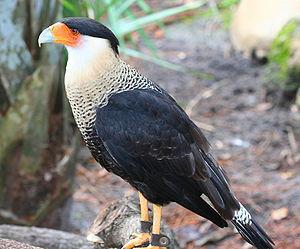
Le Caracara du Nord est une espèce de falconidés.